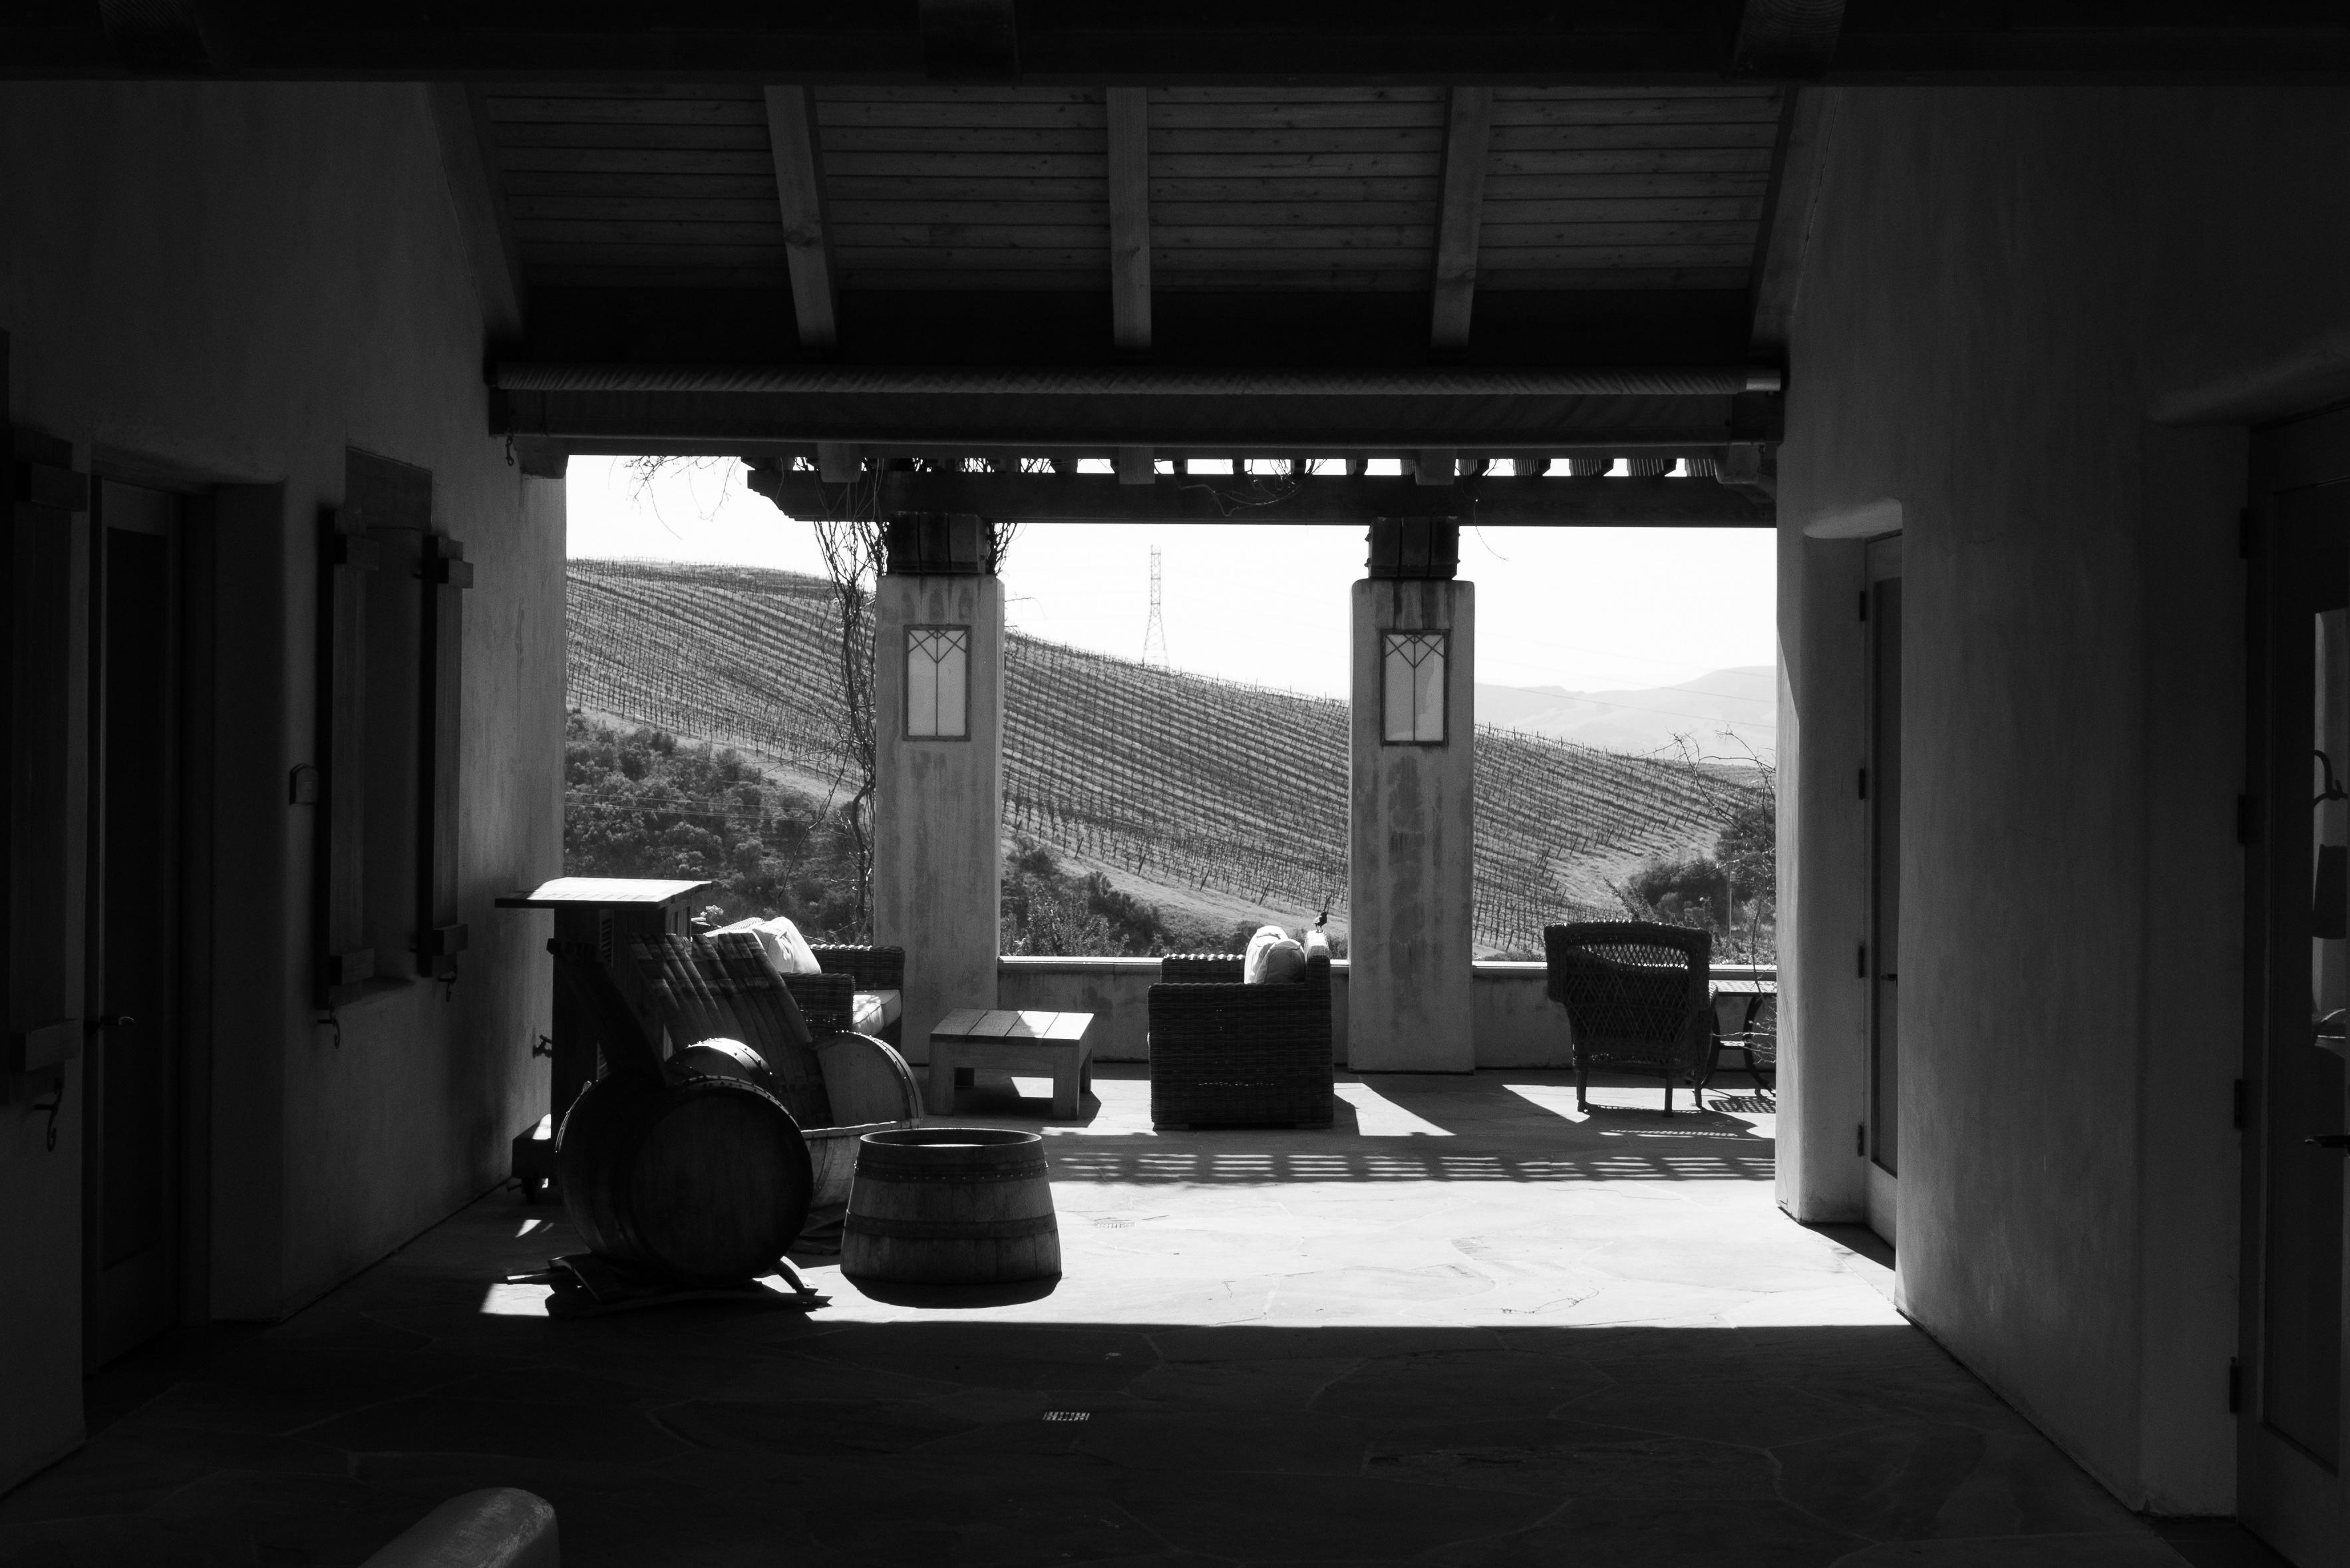
light, black and white, architecture, white, photography, house, window, home, darkness, black, monochrome, interior design, design, photograph, image, shape, monochrome photography, film noir, single lens reflex camera